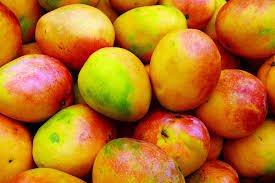
Label: Mango